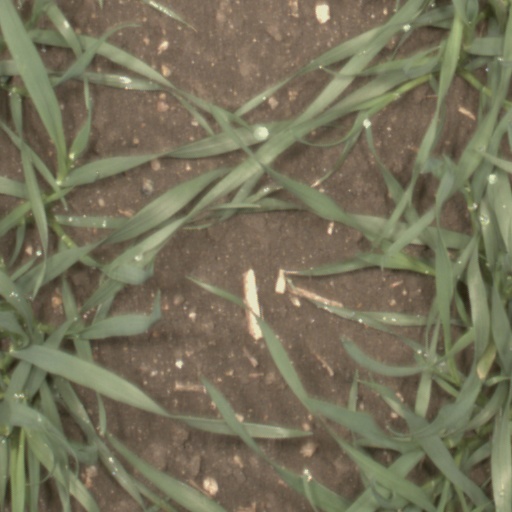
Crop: wheat